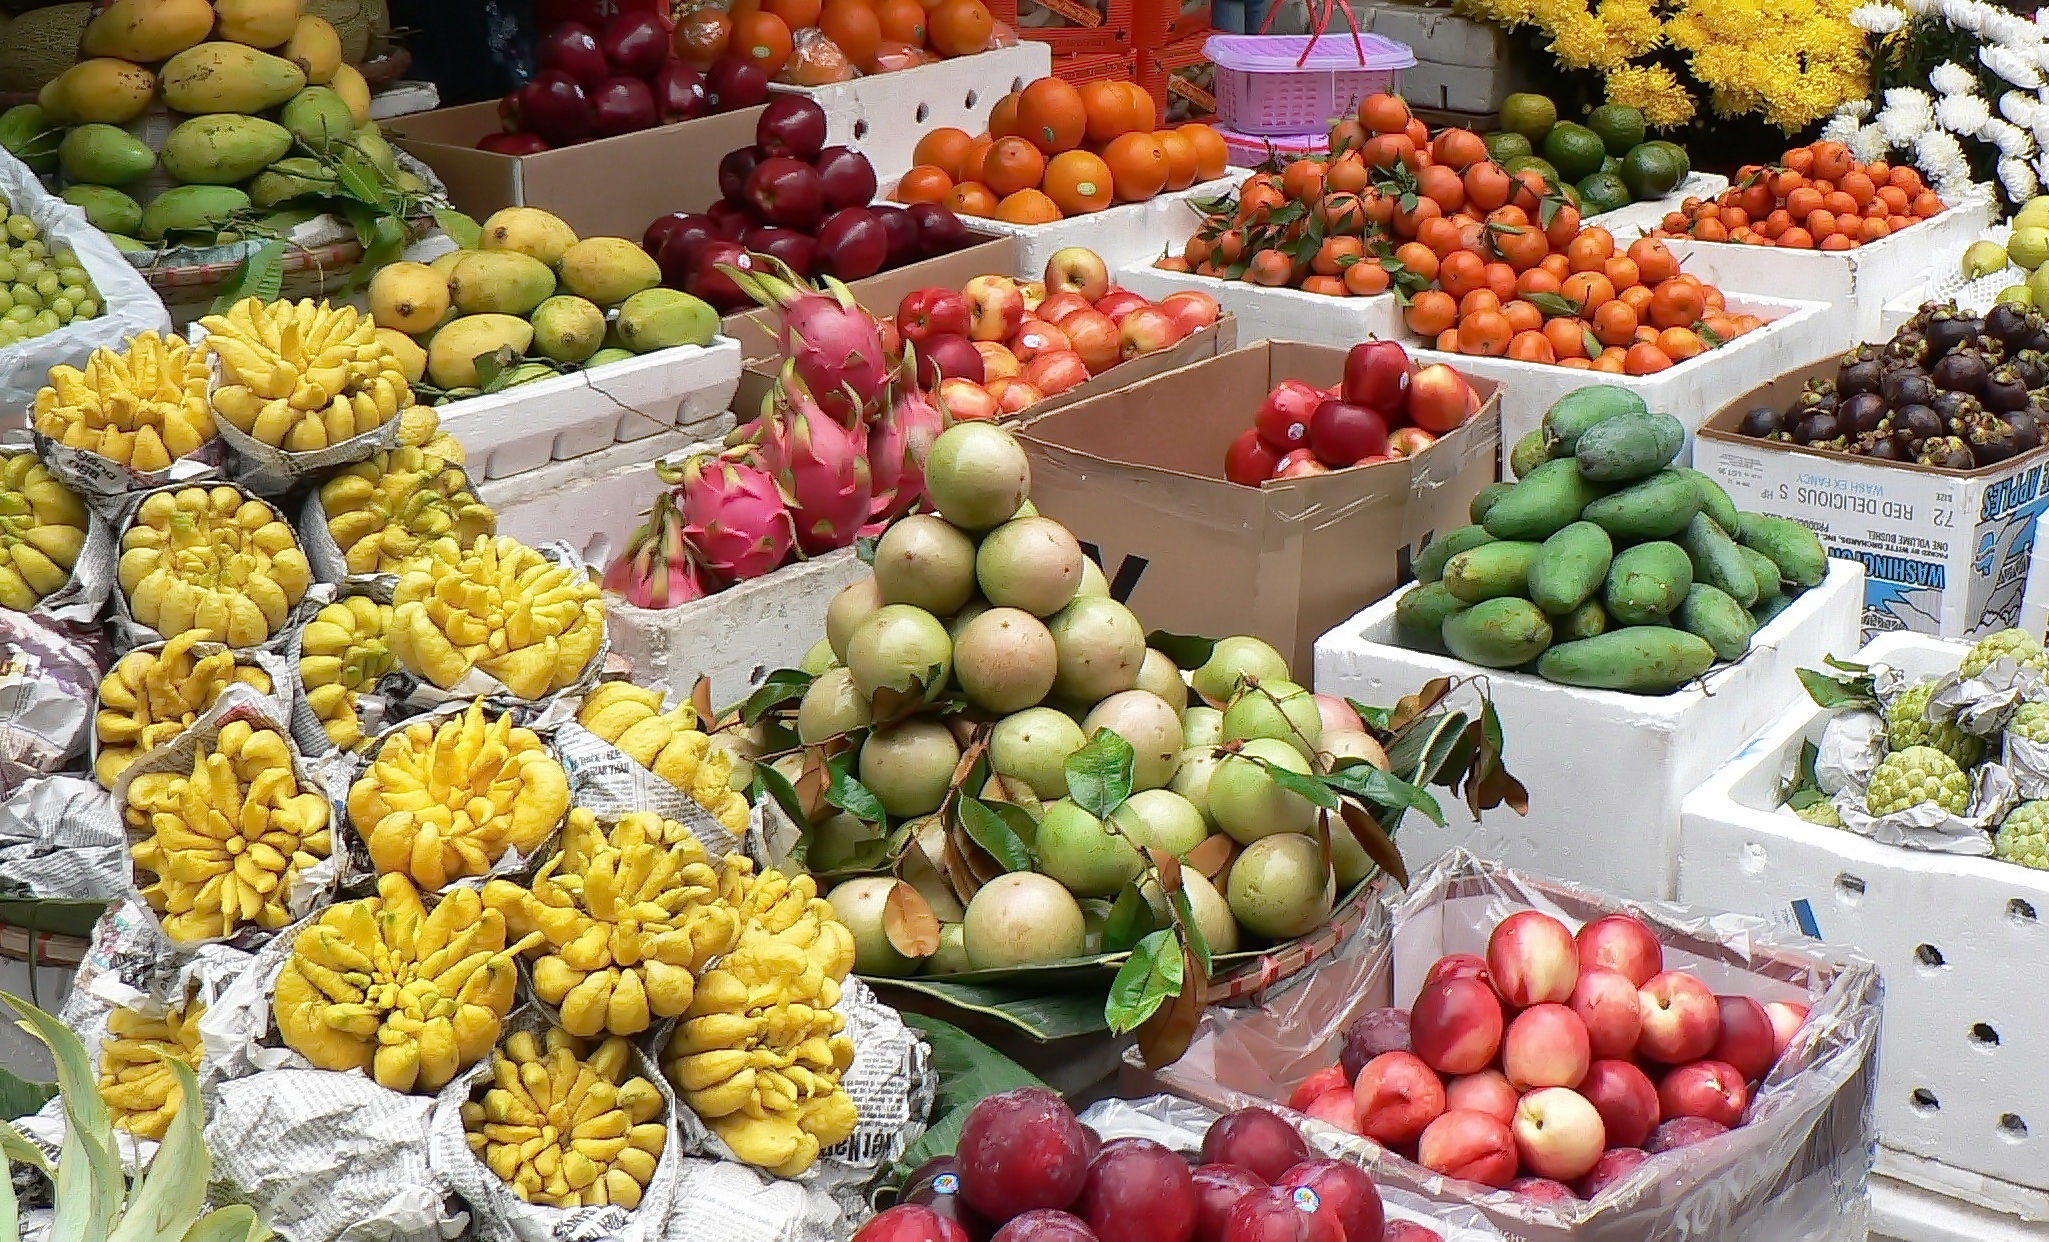
plant, fruit, city, food, vendor, produce, vegetable, market, marketplace, public space, grapefruit, viet nam, power, mango, floristry, guava, local food, exotic fruits, etal, human settlement, greengrocer, chaillotte, pittaya